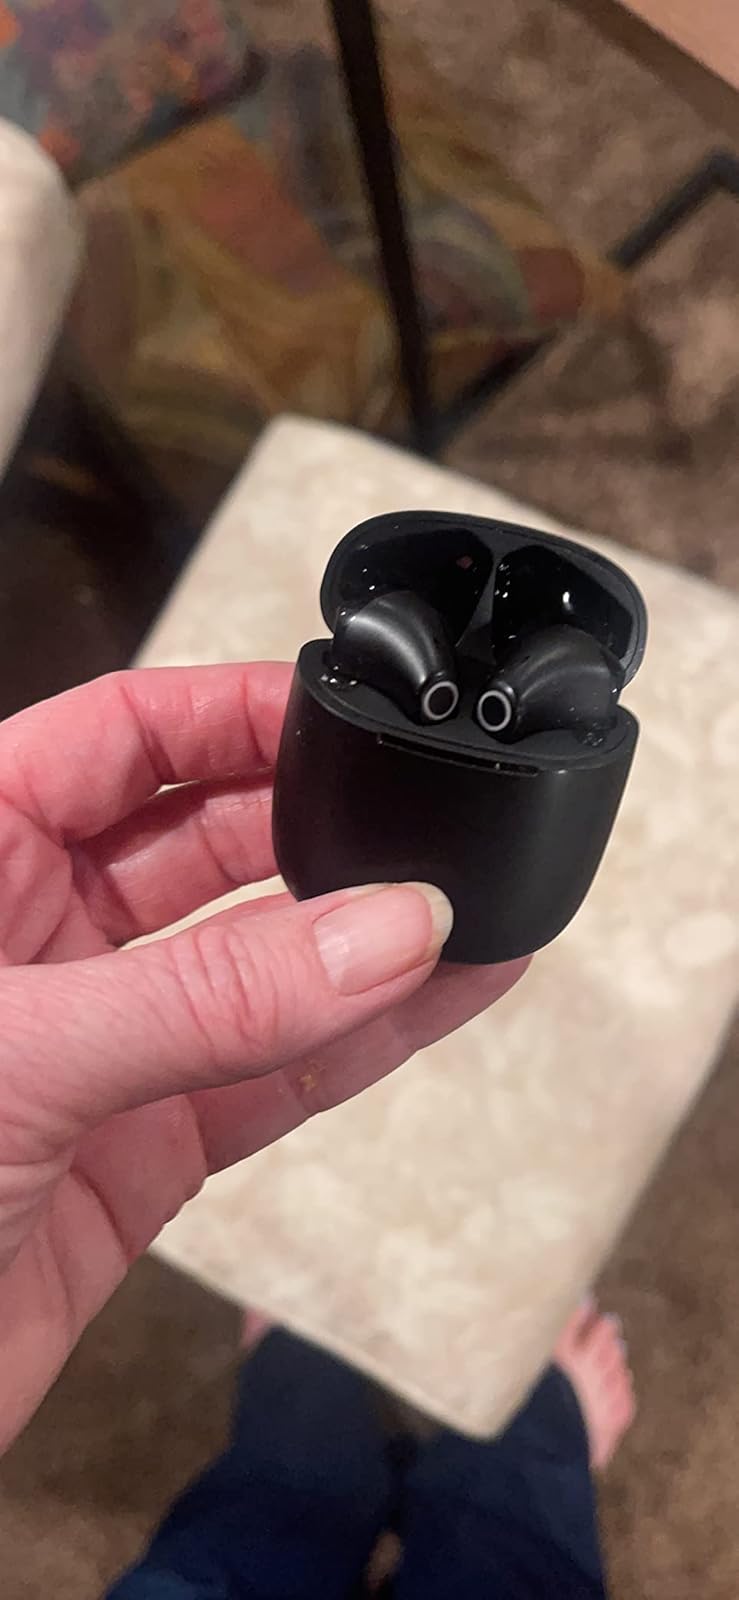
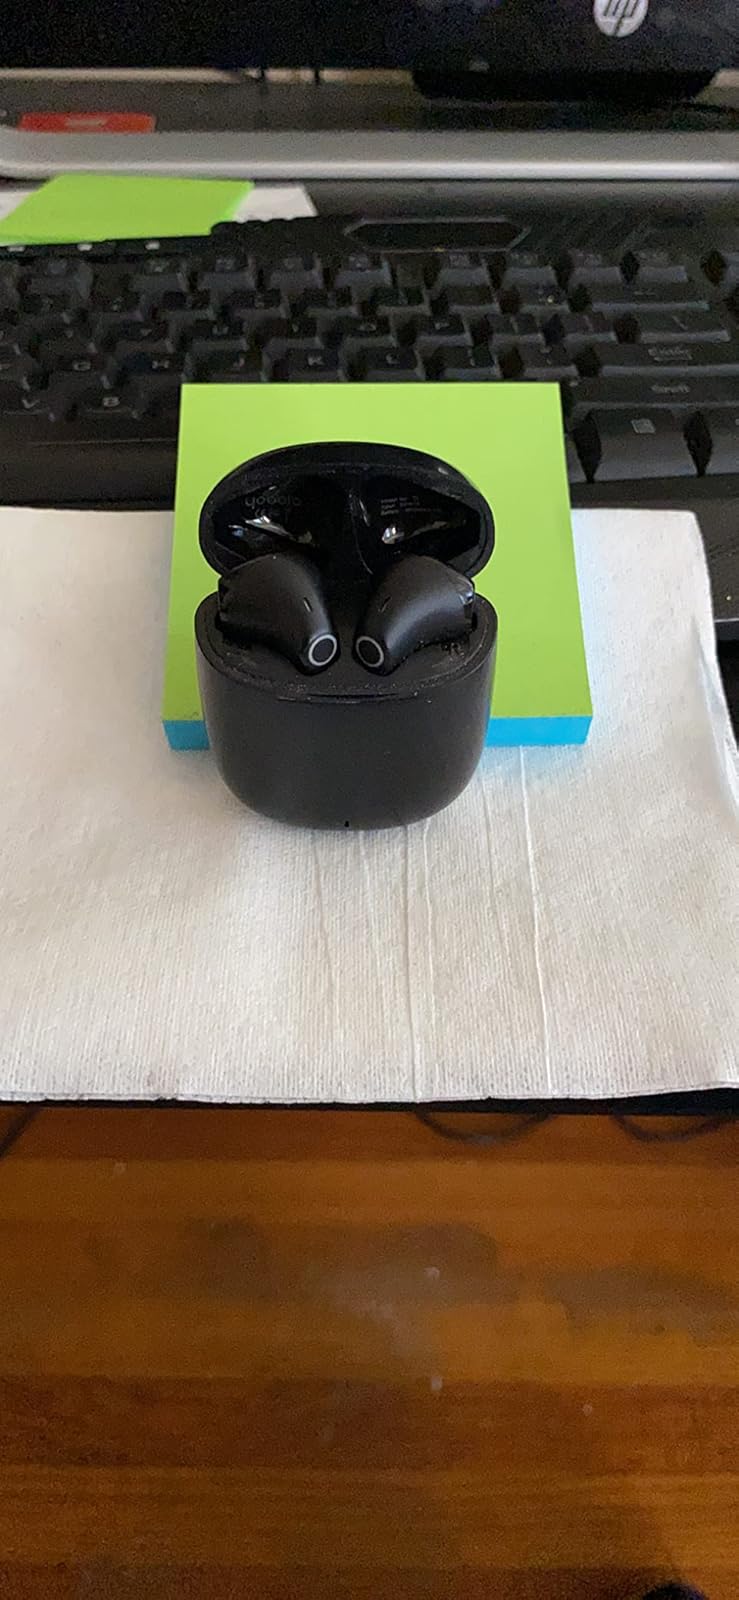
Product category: earbuds
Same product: yes